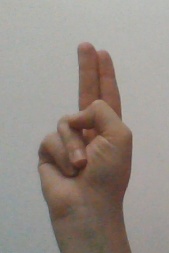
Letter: taa